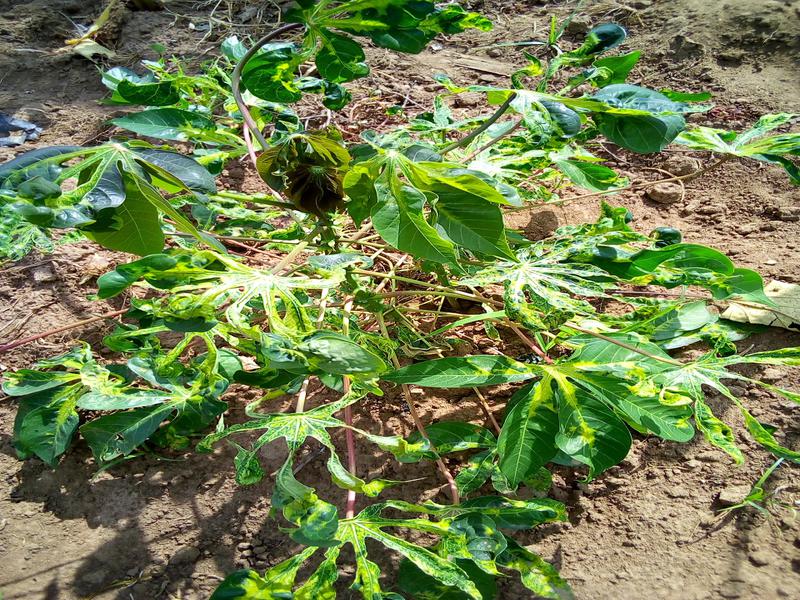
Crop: cassava
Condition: mosaic_disease